Fyodorovskaya Church

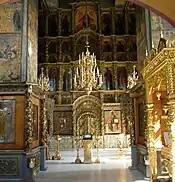
The interior of the church

A parish chronicle from the 18th century survives. It indicates that it was the Mother of God who appeared to a paralyzed parishioner, Ivan, and commanded the building of a church in Her name. Ivan was instructed to sail down the Volga to Kostroma and ask Guriy Nikitin, a famous icon painter, to make a replica of the miraculous icon of the Theotokos. This new image eventually helped cure Ivan, among many others.